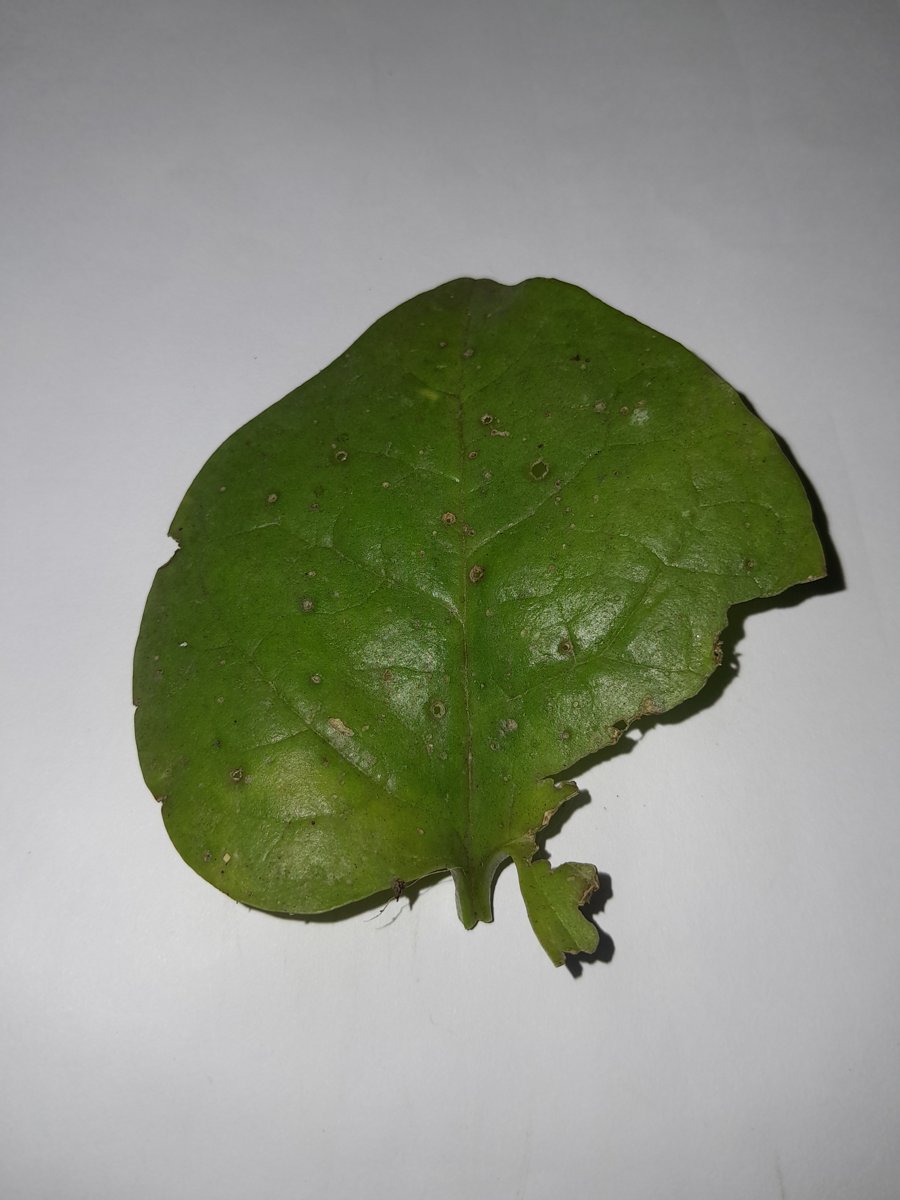
Label: Pest-Damage